Tumu Crisis

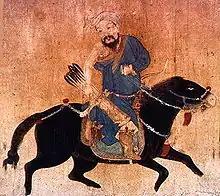
A Mongol horseman. Miniature from the 15th–16th century.

In July 1449, Esen launched a large-scale invasion of China, with the Mongols advancing in three directions. Toghtoa Bukha Khan and the Uriankhai attacked the Liaodong Peninsula in the east, while the second Mongol army advanced on Xuanfu and the third, led by Esen himself, advanced on Datong. The main objective of this campaign was to capture the fortified cities of Xuanfu and Datong, which would grant the Mongols unrestricted access to the northern regions of China.